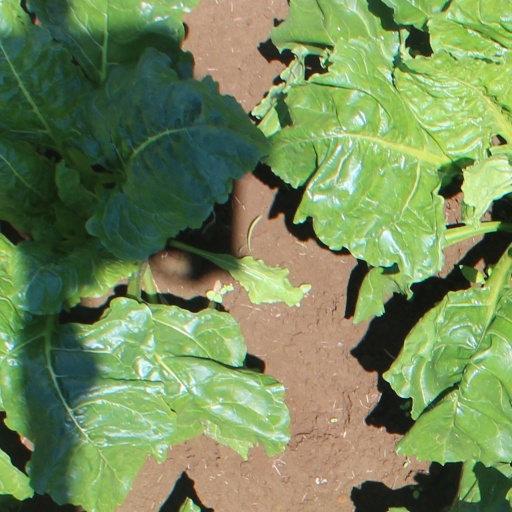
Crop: sugar beet